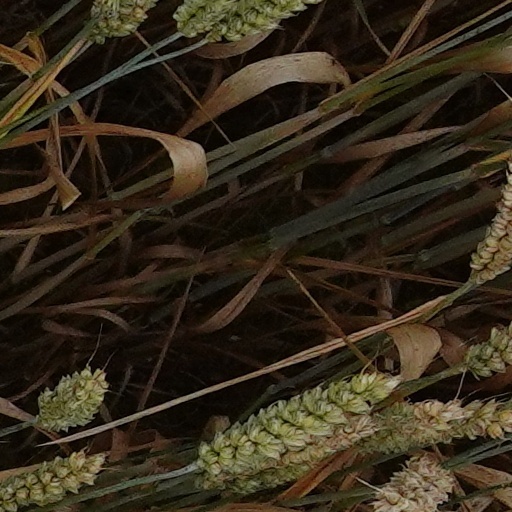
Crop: wheat